Legio I Italica

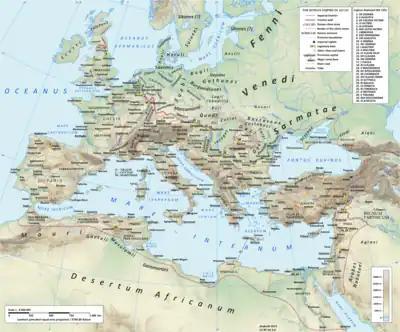
Map of the Roman empire in AD 125, under emperor Hadrian, showing the Legio I Italica, stationed on the river Danube at Novae (near Svishtov, Bulgaria), in Moesia Inferior province, from AD 70 until the 5th century

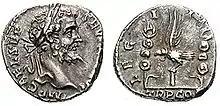
Denarius issued in 193 by Septimius Severus, to celebrate "I Italica", which supported the commander of the Pannonian legions in his fight for the purple.

Legio I Italica ("First Italian Legion") was a legion of the Imperial Roman army founded by emperor Nero on September 22, 66 (the date is attested by an inscription). Labeled "Phalanx Alexandri Magni" and originally destined to the east, it was instead employed in Italy during the year of four emperors. It was later stationed at Novae, near modern-day Svishtov (Bulgaria). There are still records of the "I Italica" on the Danube border at the beginning of the 5th century. The emblem of the legion was a boar.